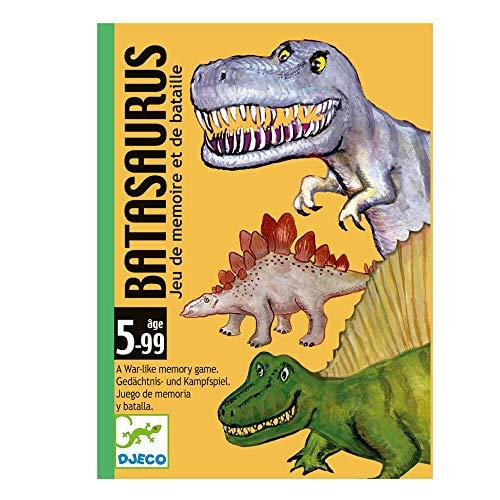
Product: DJECO Batasaurus
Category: Toys & Games | Games & Accessories | Card Games
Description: High quality cards featuring fun dyno-themed artwork.
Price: $8.52
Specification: ProductDimensions:7.1x3.8x1.2inches|ItemWeight:6.4ounces|ShippingWeight:6.4ounces(Viewshippingratesandpolicies)|ASIN:B01DF4TETA|Itemmodelnumber:35136A|Manufacturerrecommendedage:5yearsandup